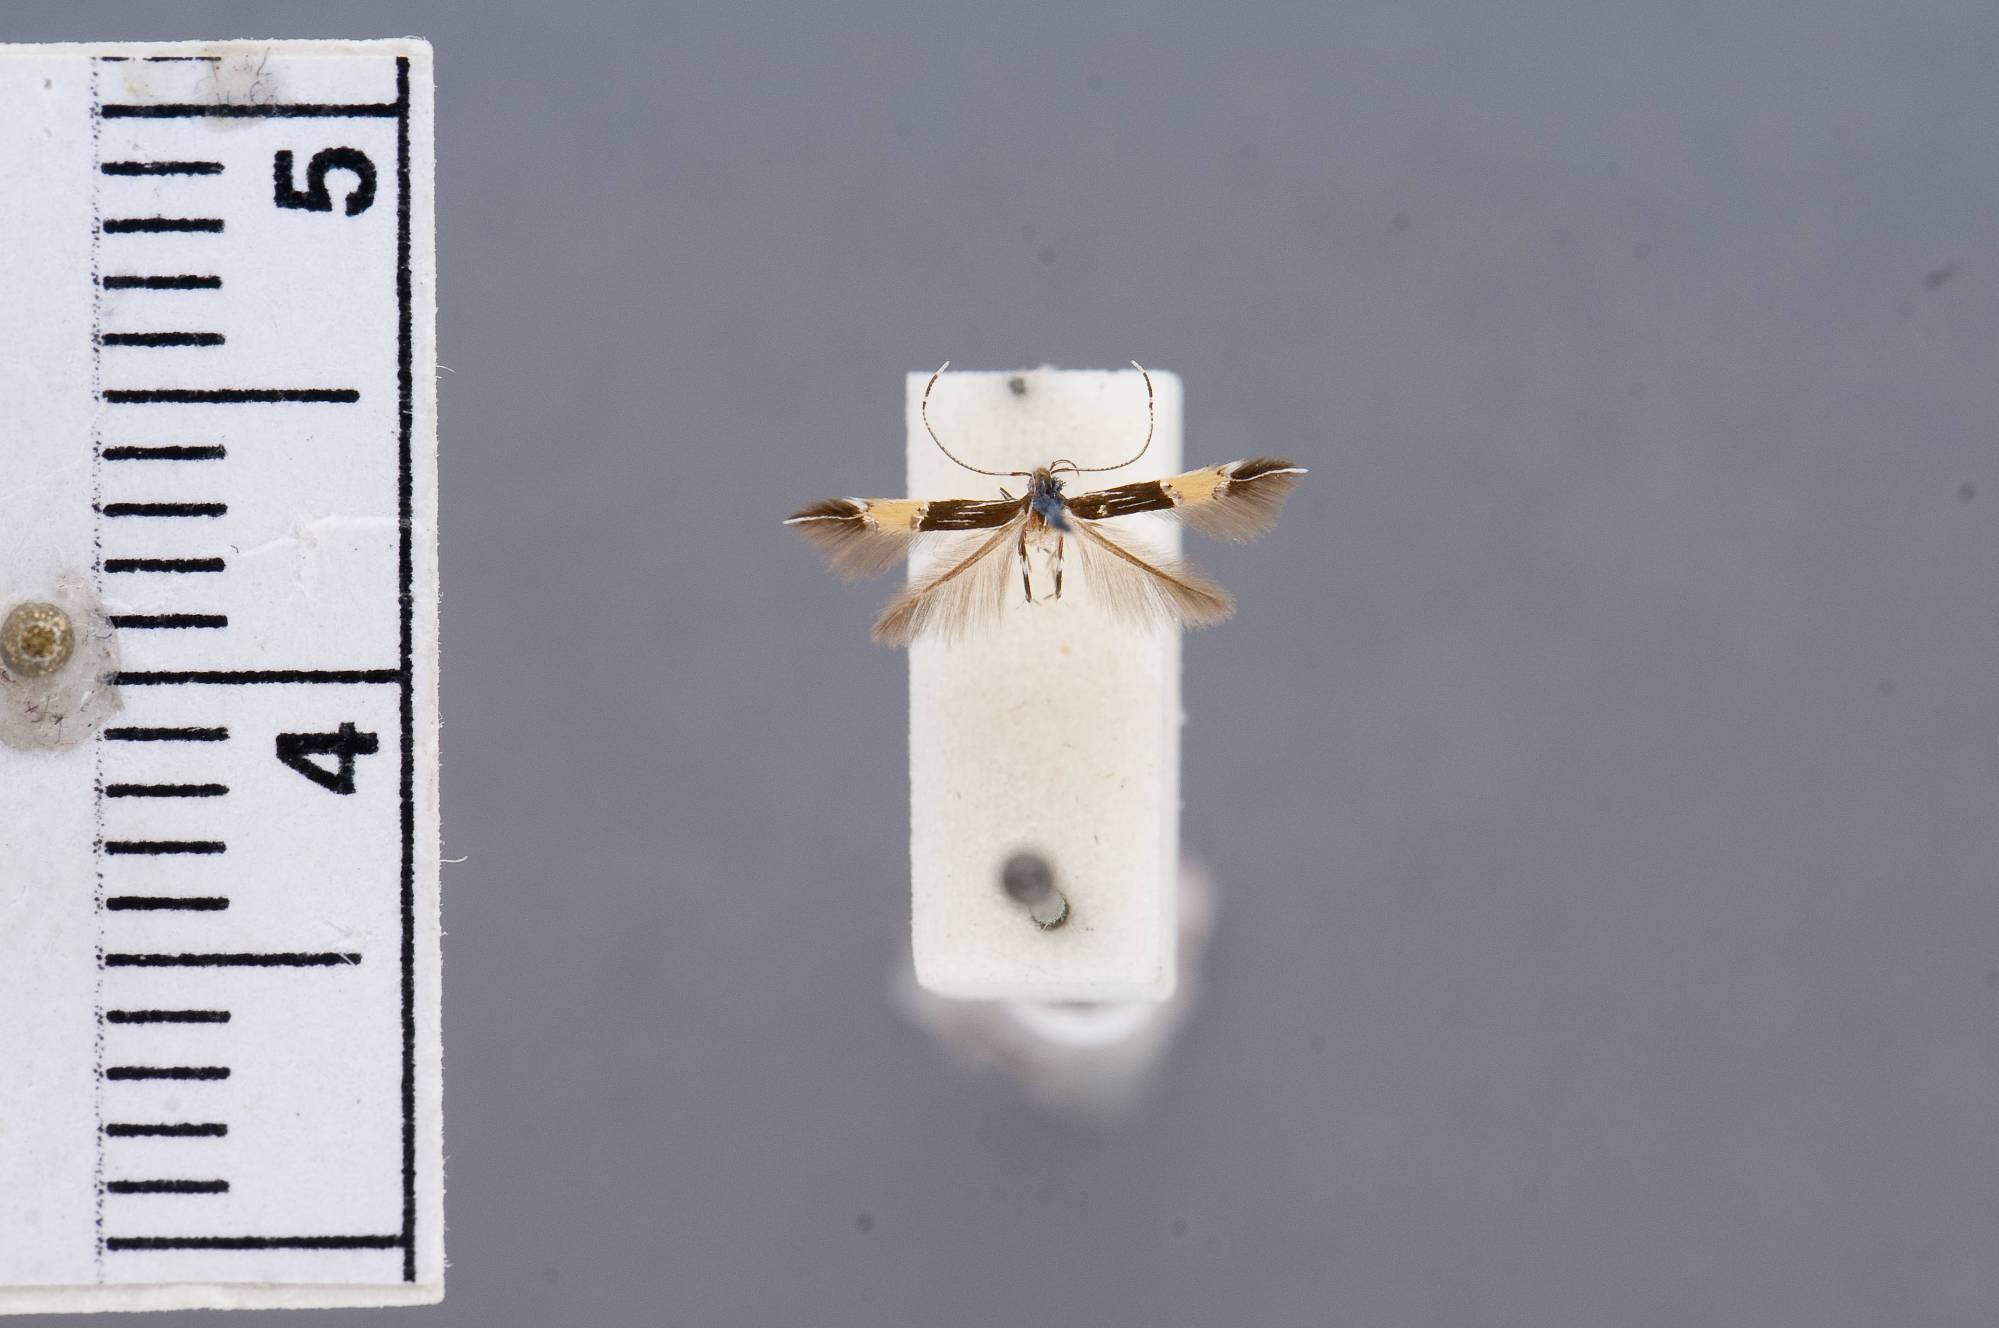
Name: Cosmopteryx lespedezae
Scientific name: Cosmopteryx lespedezae Walsingham, 1882
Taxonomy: Animalia, Arthropoda, Insecta, Lepidoptera, Glossata, Cosmopterigidae, Cosmopteriginae
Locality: Dallas, Texas, United States
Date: [Not Stated]